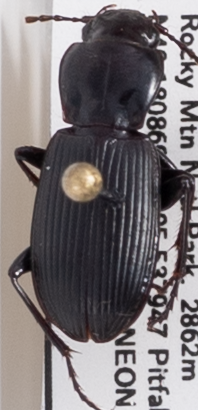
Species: Pterostichus protractus
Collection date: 2022-07-05
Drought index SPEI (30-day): -0.638
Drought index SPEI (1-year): -1.28
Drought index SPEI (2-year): -1.28